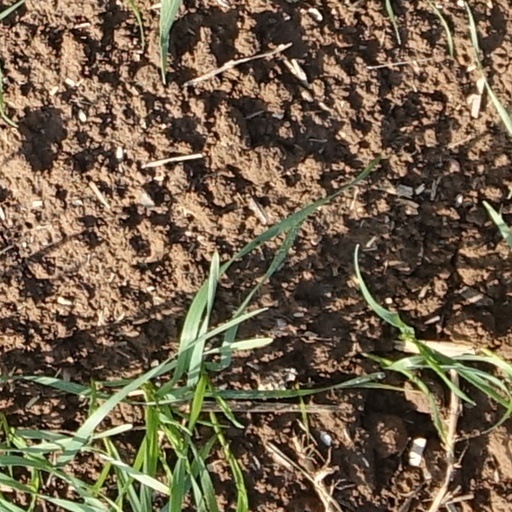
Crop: wheat